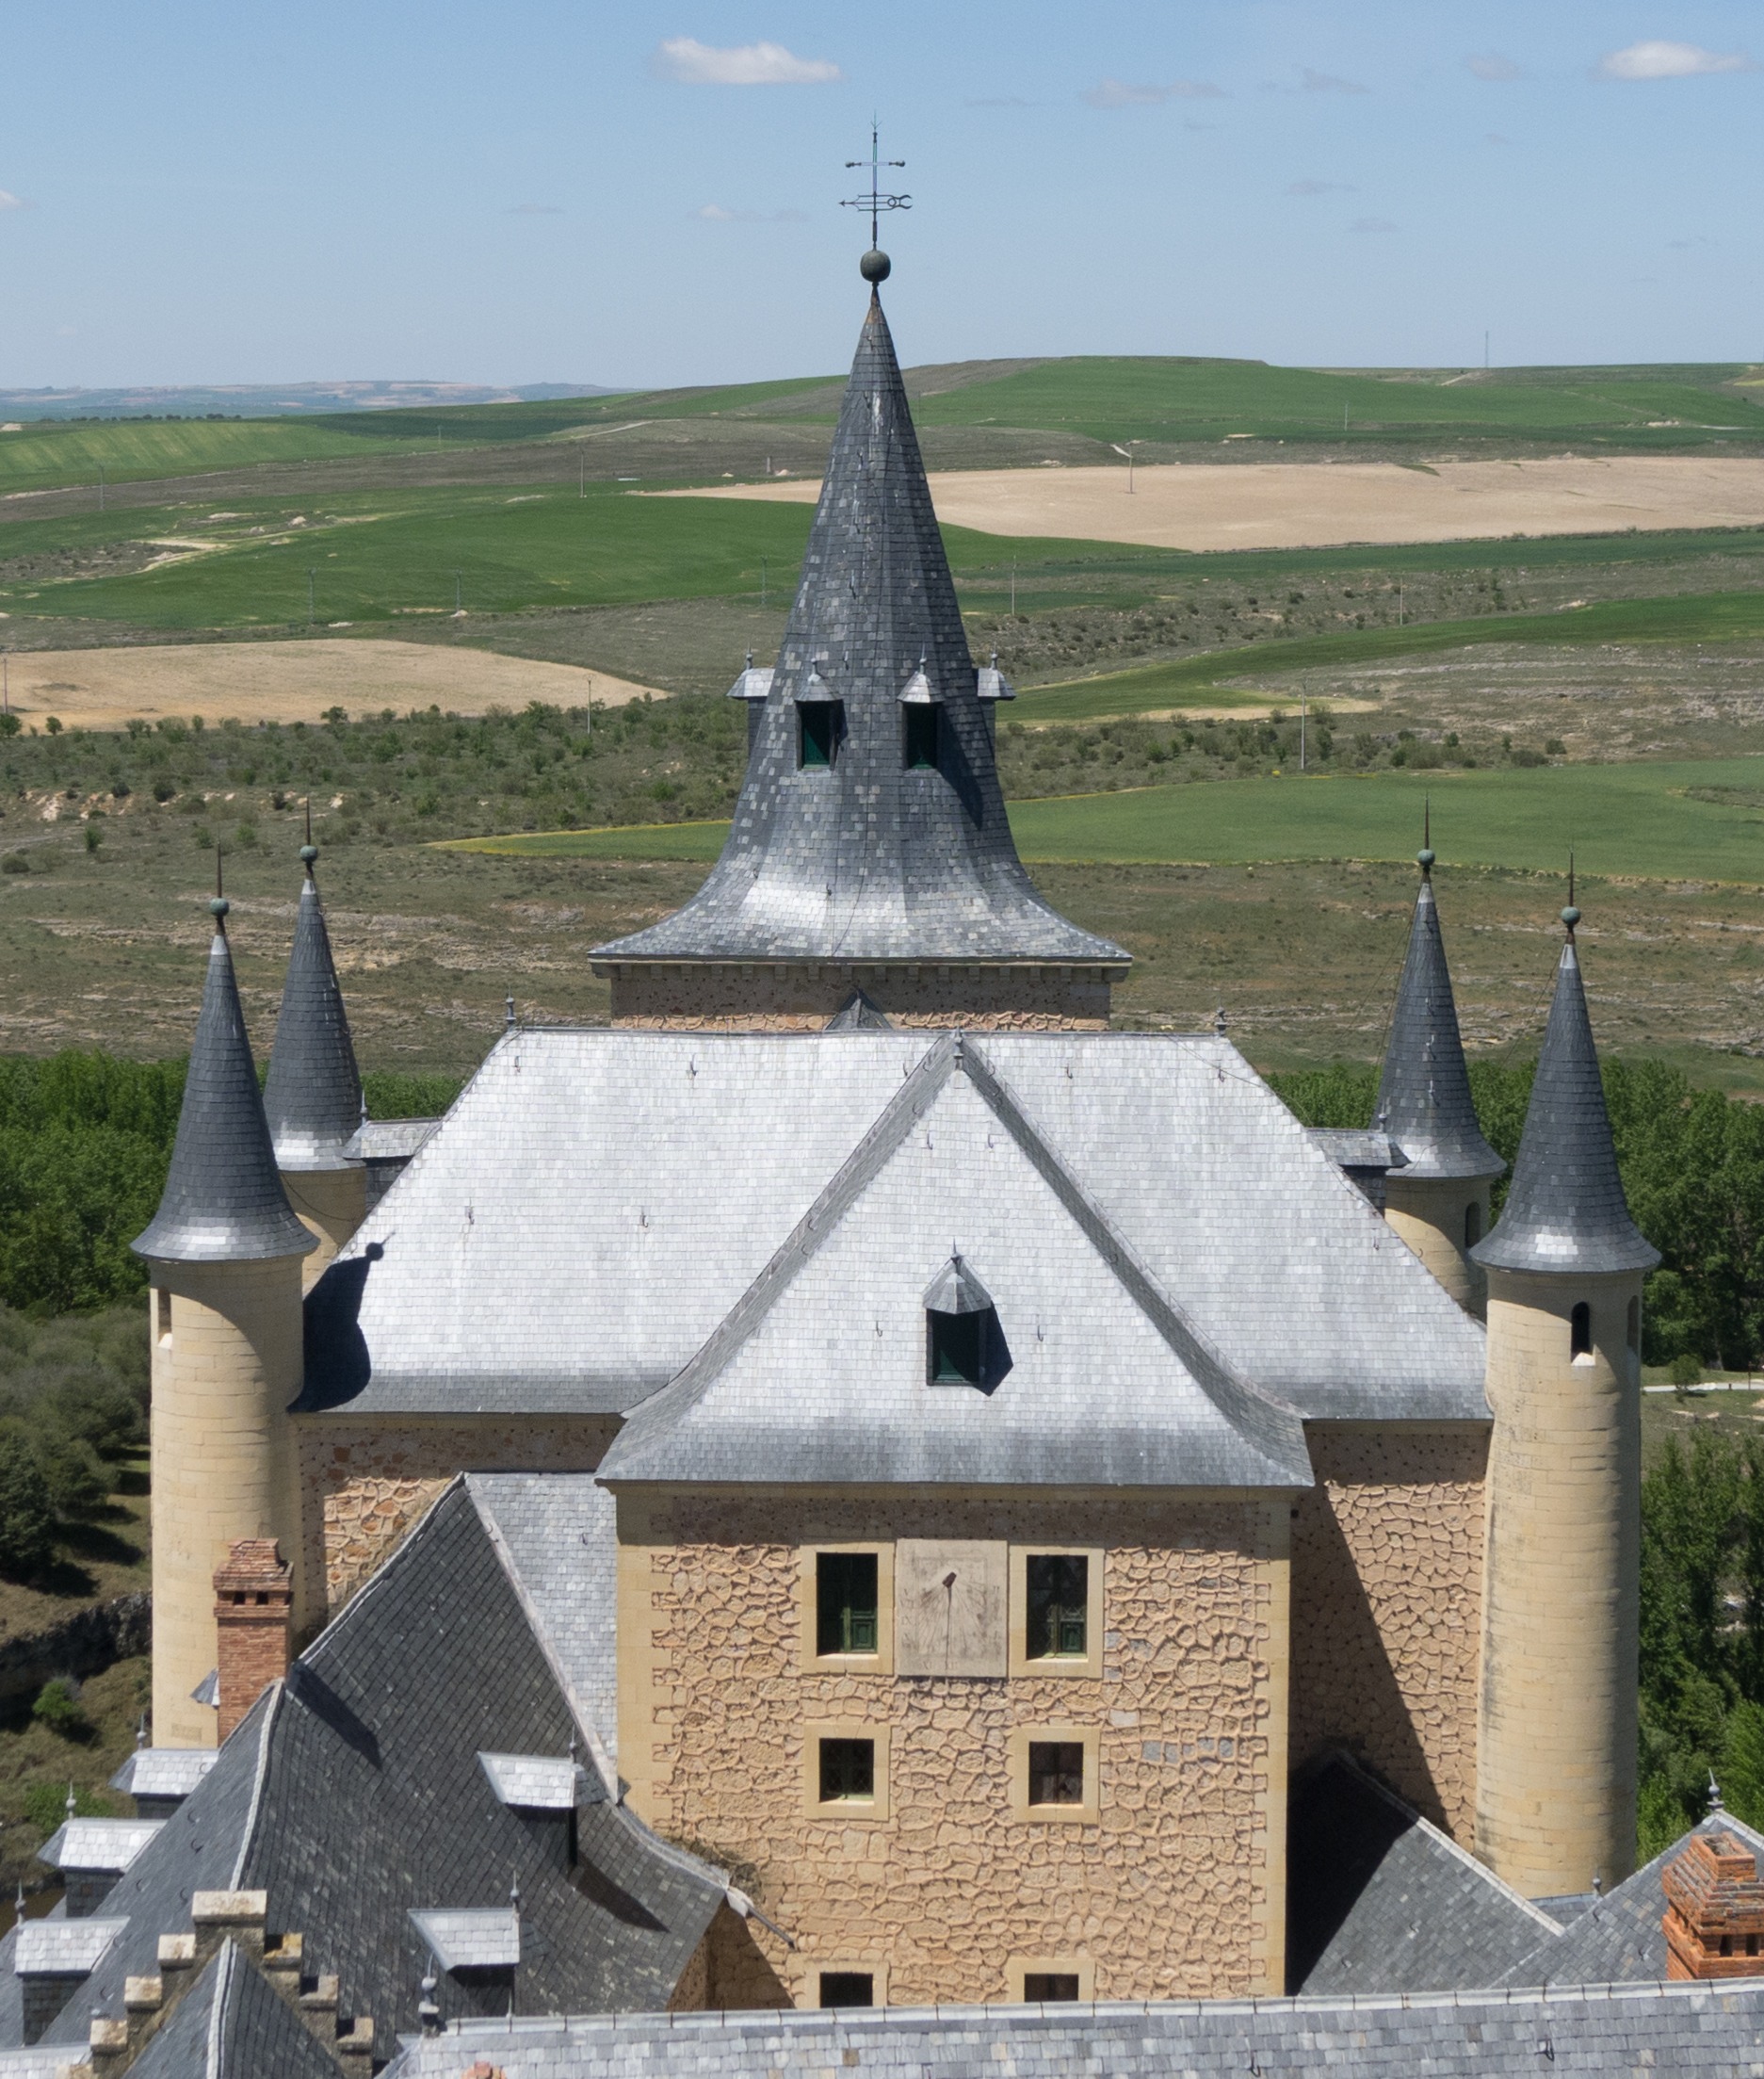
architecture, building, palace, monument, tower, castle, church, chapel, tourism, place of worship, memorial, fortress, spain, spire, steeple, madrid, castilla, segovia, alcazar, kings